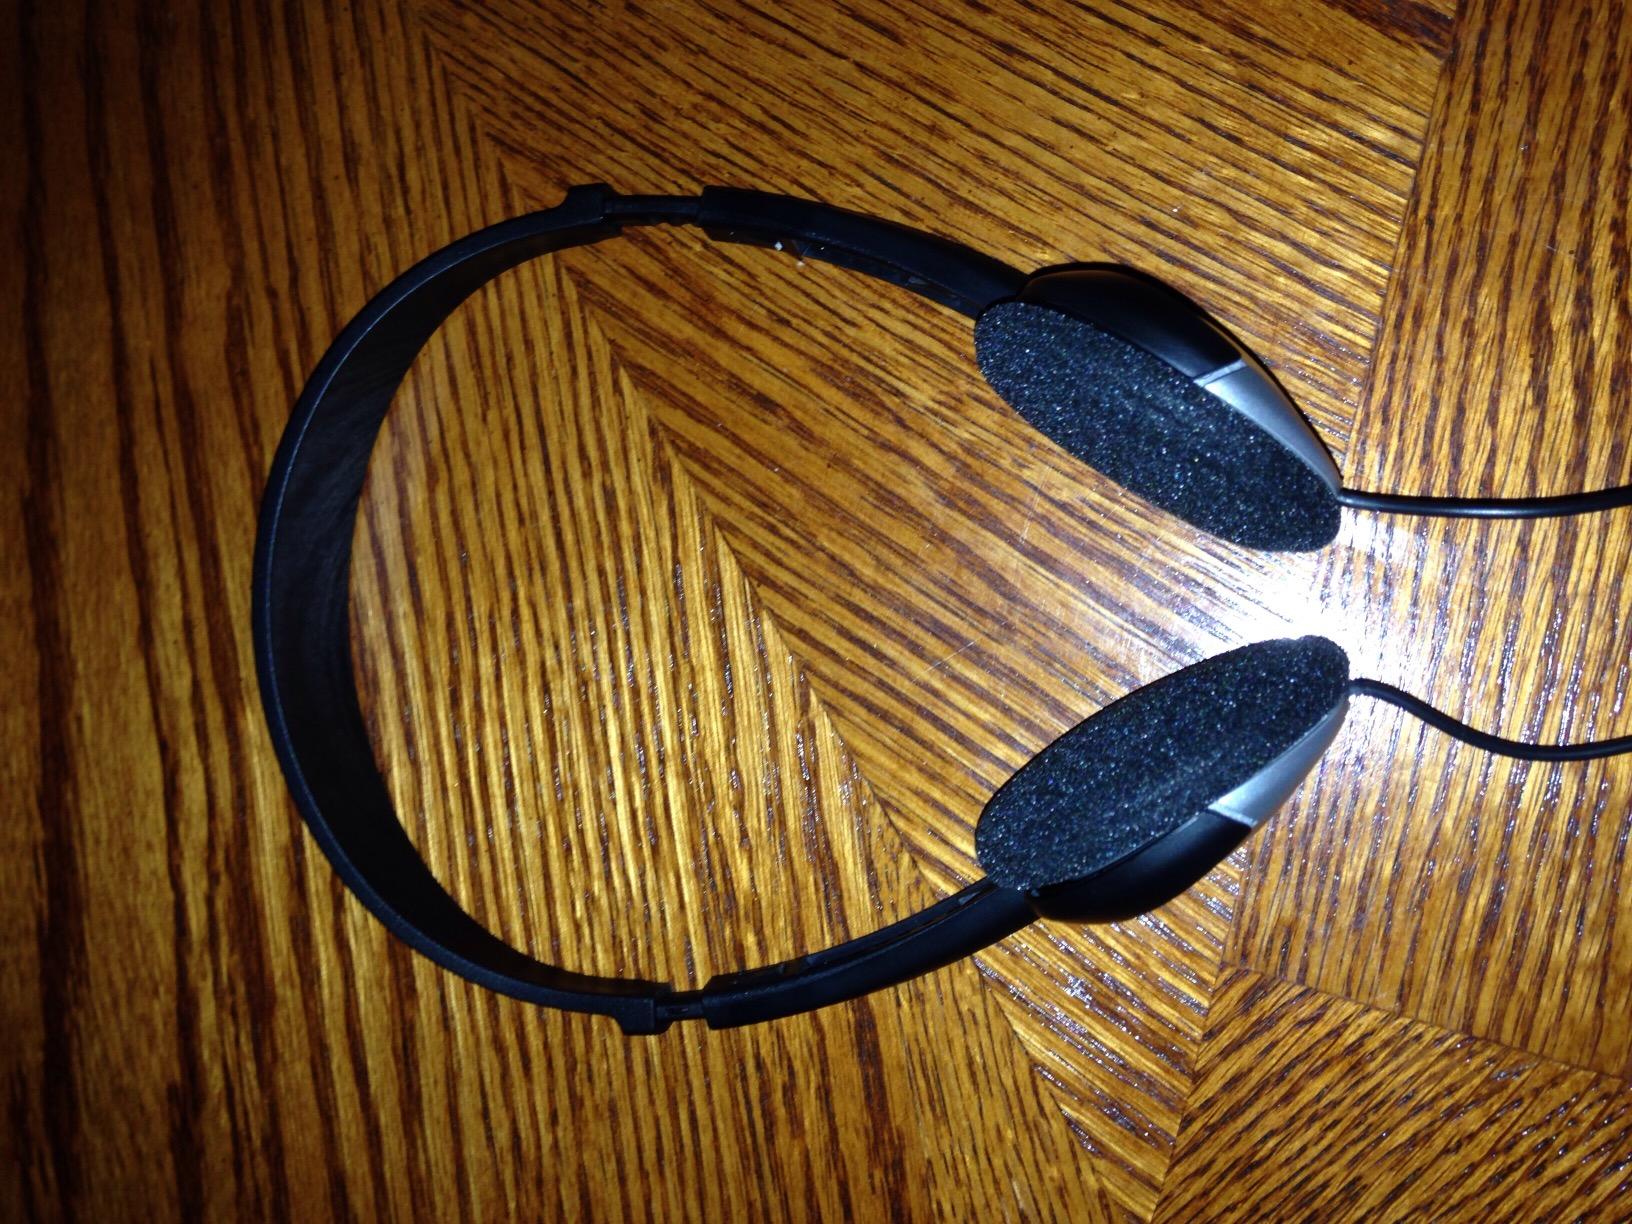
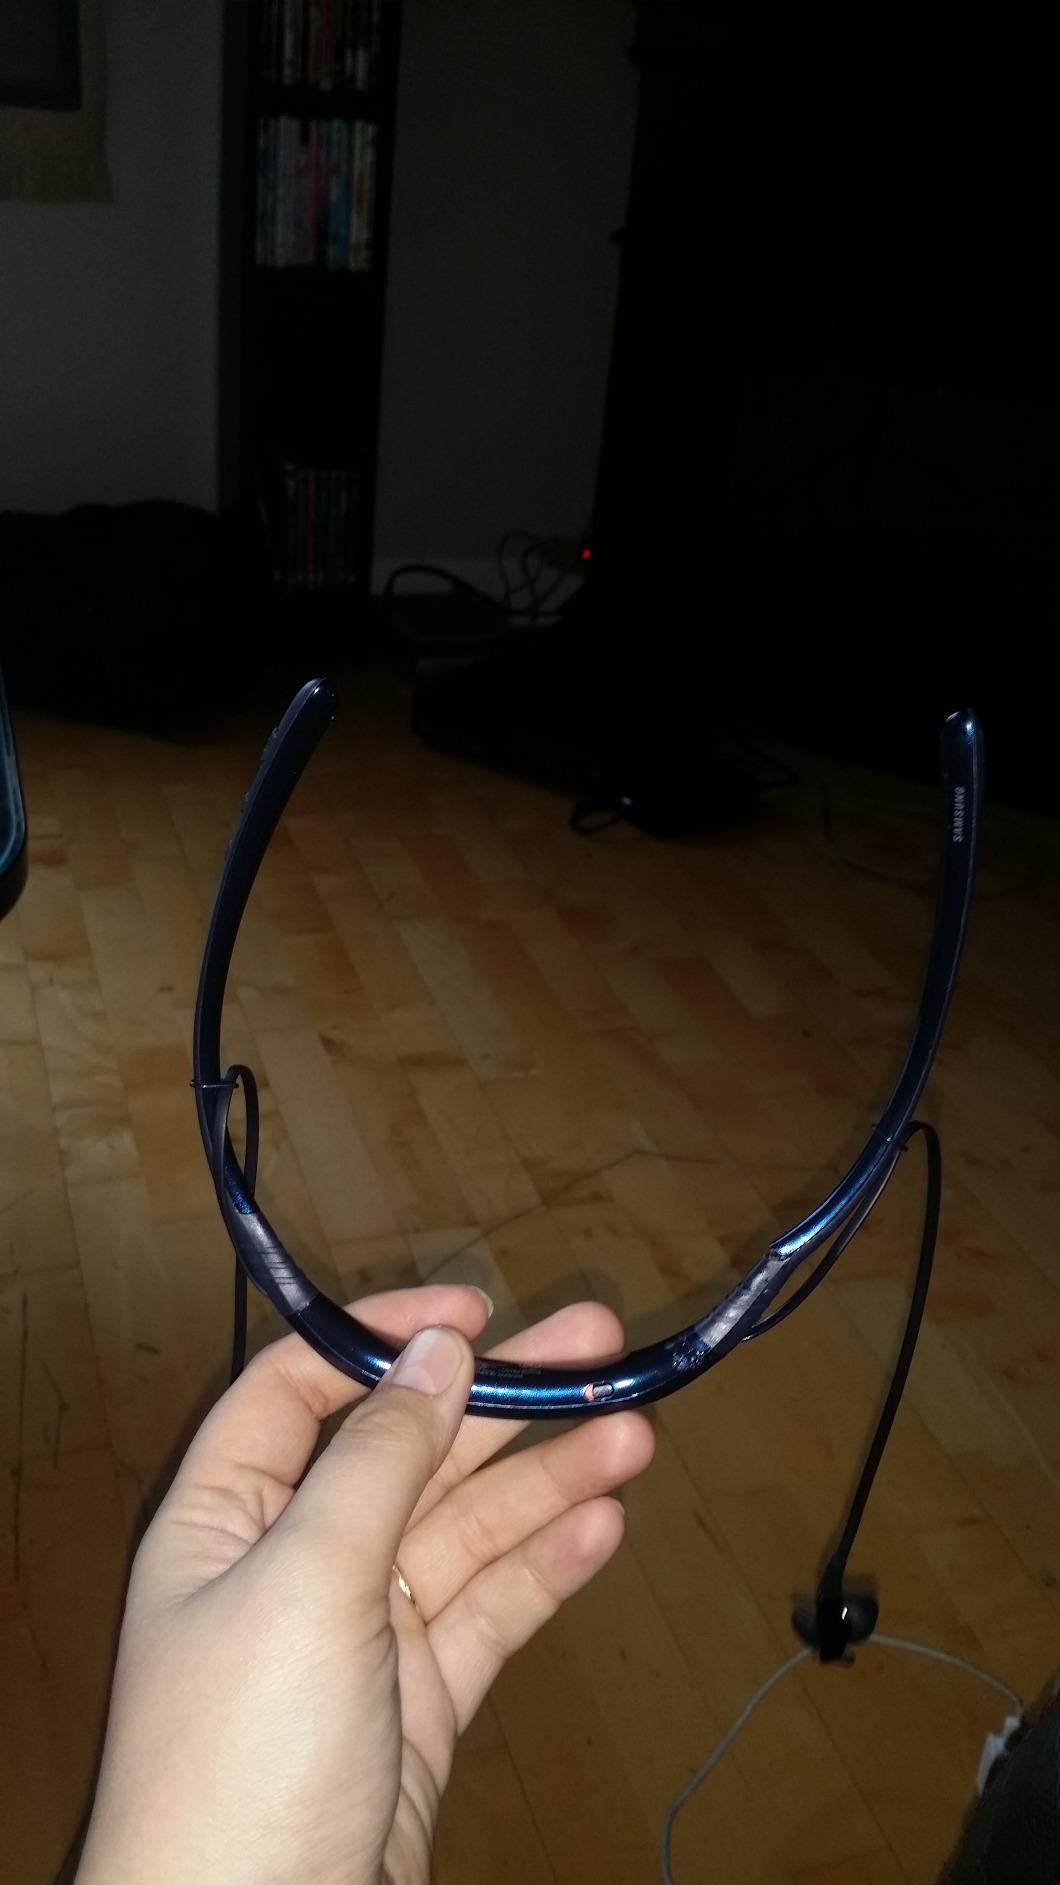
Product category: headphones
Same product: no